Attilio Lombardo

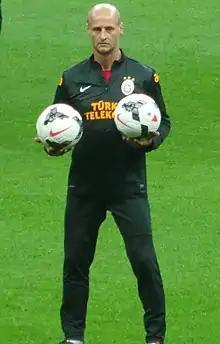
Lombardo with Galatasaray in 2013

Attilio Lombardo (born 6 January 1966) is an Italian professional football manager and former player.